John Muir Trail

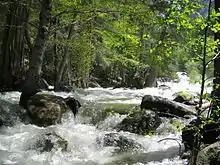
Happy Isles on the Merced River in Yosemite Valley is the northern terminus of the John Muir Trail

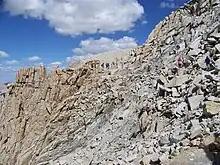
Hikers approach the southern end of the John Muir Trail. The Mount Whitney summit plateau can be seen in the distance.

The JMT is long. From its northern terminus in Yosemite Valley, the trail runs southeast, passing south of Half Dome and then on to Tuolumne Meadows. From Tuolumne Meadows the trail turns south, running parallel to the main range of the Sierra Nevada, through Yosemite National Park, Inyo and Sierra national forests (including the John Muir Wilderness and Ansel Adams Wilderness), passing through Devils Postpile National Monument, Kings Canyon National Park, and ending on Mount Whitney in Sequoia National Park. From the southern terminus of the JMT at the summit of Mount Whitney, an additional hike on the Mount Whitney Trail is required to reach the nearest trailhead at Whitney Portal, thus making an end-to-end traverse of the JMT effectively .